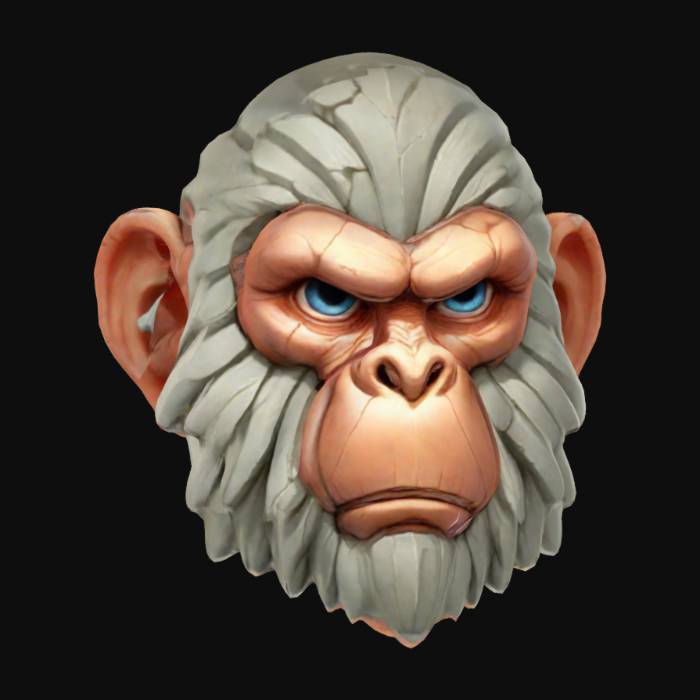
미적 점수 (1~10점): 9